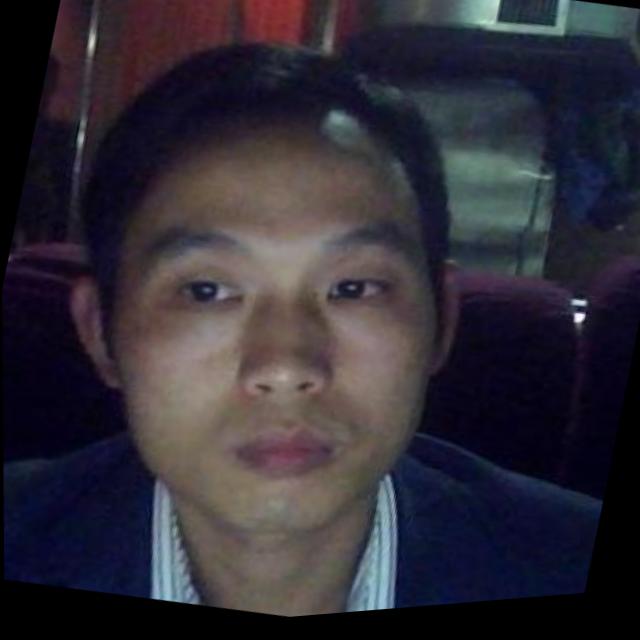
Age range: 21-44